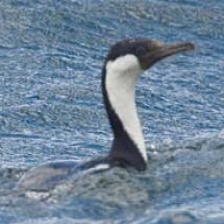
Species: IMPERIAL SHAQ
Scientific name: LEUCOCARBO ATRICEPS